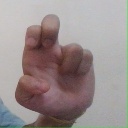
अक्षर: अ